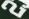
Number: 2